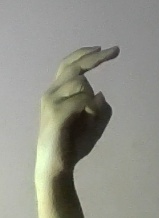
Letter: zay